Lake Ontario

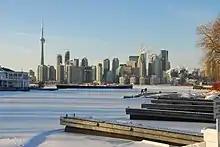
View of Toronto and a frozen Lake Ontario from the Toronto Islands. Toronto is the largest settlement located along the lake's shoreline.

After the French and Indian War, all forts around the lake were under British control. During the American Revolution, the British controlled Lake Ontario from their bases at Carleton Island, Navy Hall, and Oswego, allowing them to largely excluded the Americans from the lake. The United States took possession of the forts along the American side of the lake at the signing of the Jay Treaty in 1794. Permanent, non-military European settlement began during the American Revolution with the influx of Loyalist settlers.